Hopkins–Nanjing Center

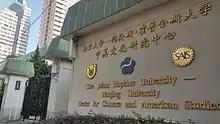
The west gate of the Hopkins-Nanjing Center, facing Shanghai Road in Nanjing.

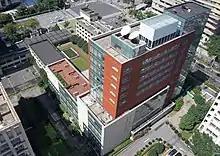
Aerial view of the Hopkins-Nanjing complex.

The HNC integrates a graduate-level academic program with the opportunity for deep cultural engagement. Students benefit from modern facilities, such as the only uncensored, open-stacks library in China, offering both English and Chinese collections totaling 120,000 volumes. Full academic freedom is guaranteed in the center's founding documents, however, this guarantee has been questioned by many students in recent years. For example, the Chinese administration previously blocked American students from starting an academic journal, a common fixture of top ranked graduate programs.